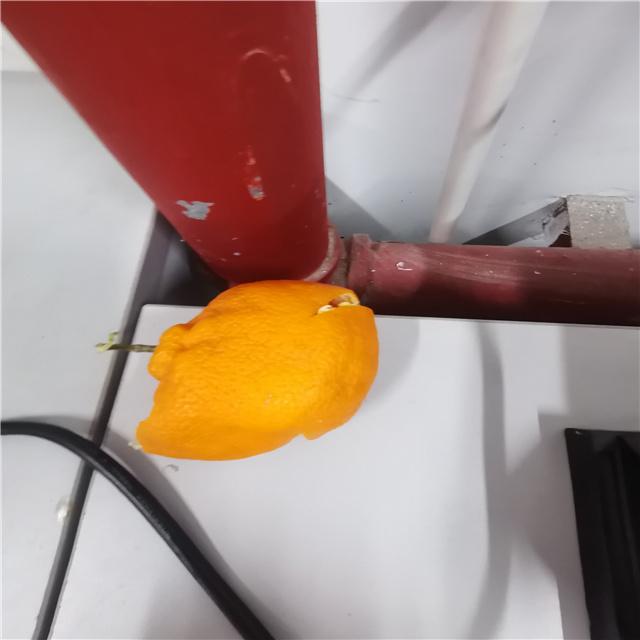
Label: peels